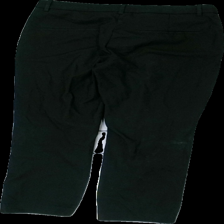
View: back
Type: Trousers
Category: Ladies
Brand: H&M
Colors: Black
Material: 70% polyester 30% viscose
Cut: Regular
Size: 36
Season: All
Stains: Major
Damage: fläckar på båda benen
Damage location: middle center
Damage 2 location: top right
Price range: <50
Recommended usage: Export
Description: svarta byxor med fläckar på båda benen